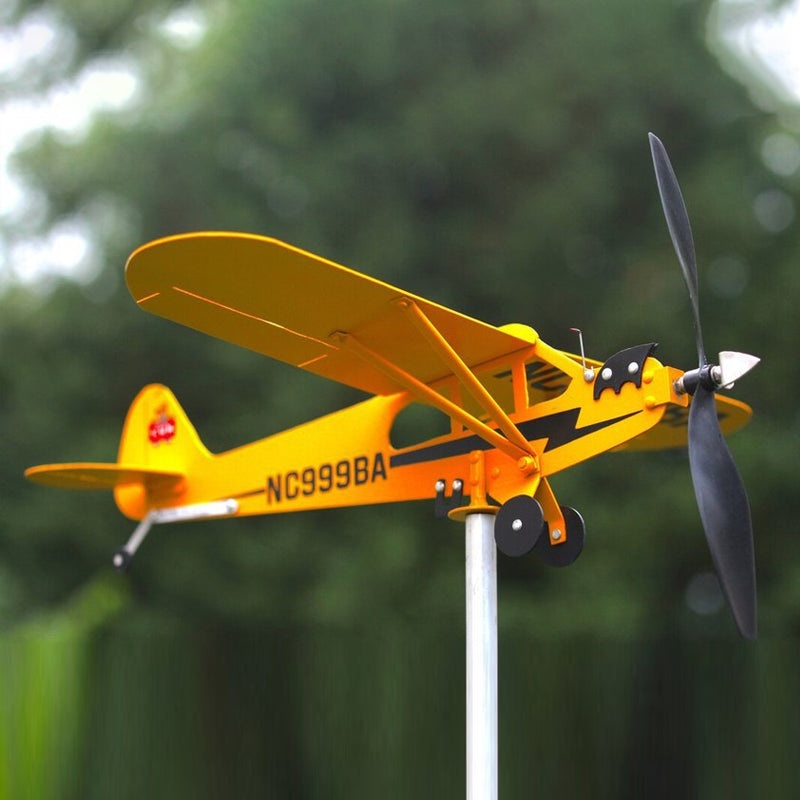
Flygplansformad Väderflöjel Aluminium Vinddekoration
Flygplansformad Väderflöjel Aluminium Vinddekoration Ge din trädgård eller uteplats ett unikt tillskott med denna flygplansformade väderflöjel. Tillverkad av slitstarkt 6061 aluminium, denna väderflöjel är inte bara ett blickfång, utan också en funktionell dekoration som visar vindens riktning. Denna väderflöjel är perfekt för flygentusiaster och gör även en fantastisk present. Dess design liknar ett flygplan med en snurrande propeller, vilket skapar en dynamisk och lekfull komponent i valfri utomhusmiljö. Unika Försäljningspunkter: Tillverkad av högkvalitativt aluminium för långvarig hållbarhet. Enkel installation med det medföljande monteringsfästet. Väderbeständig med tre skyddande beläggningar. Design med ett charmigt flygplanstema, perfekt för älskare av flygkonst. Produktdetaljer: Mått: Finns i olika storlekar såsom 20*18 cm, 30*12*5 cm och 32*28 cm. Färg: Finns i en klassisk röd nyans. Bred applikation: Perfekt för montering på staket, altan eller stolpar. Obs: Vänligen tillåt vissa dimensionella avvikelser på grund av manuella mätningar. Färger kan variera något beroende på ljus och bildskärmsinställningar.
Brand: Luxan
Category: Home & Garden > Decor > Weather Vanes & Roof Decor > Weather Vanes